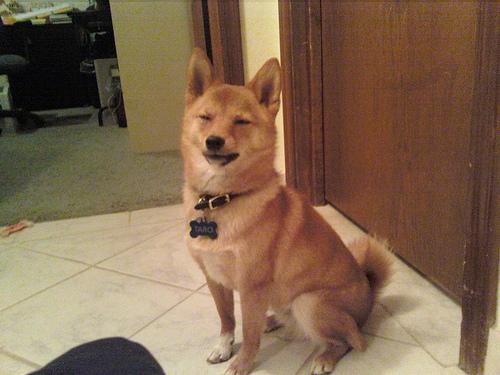
Breed: shiba inu